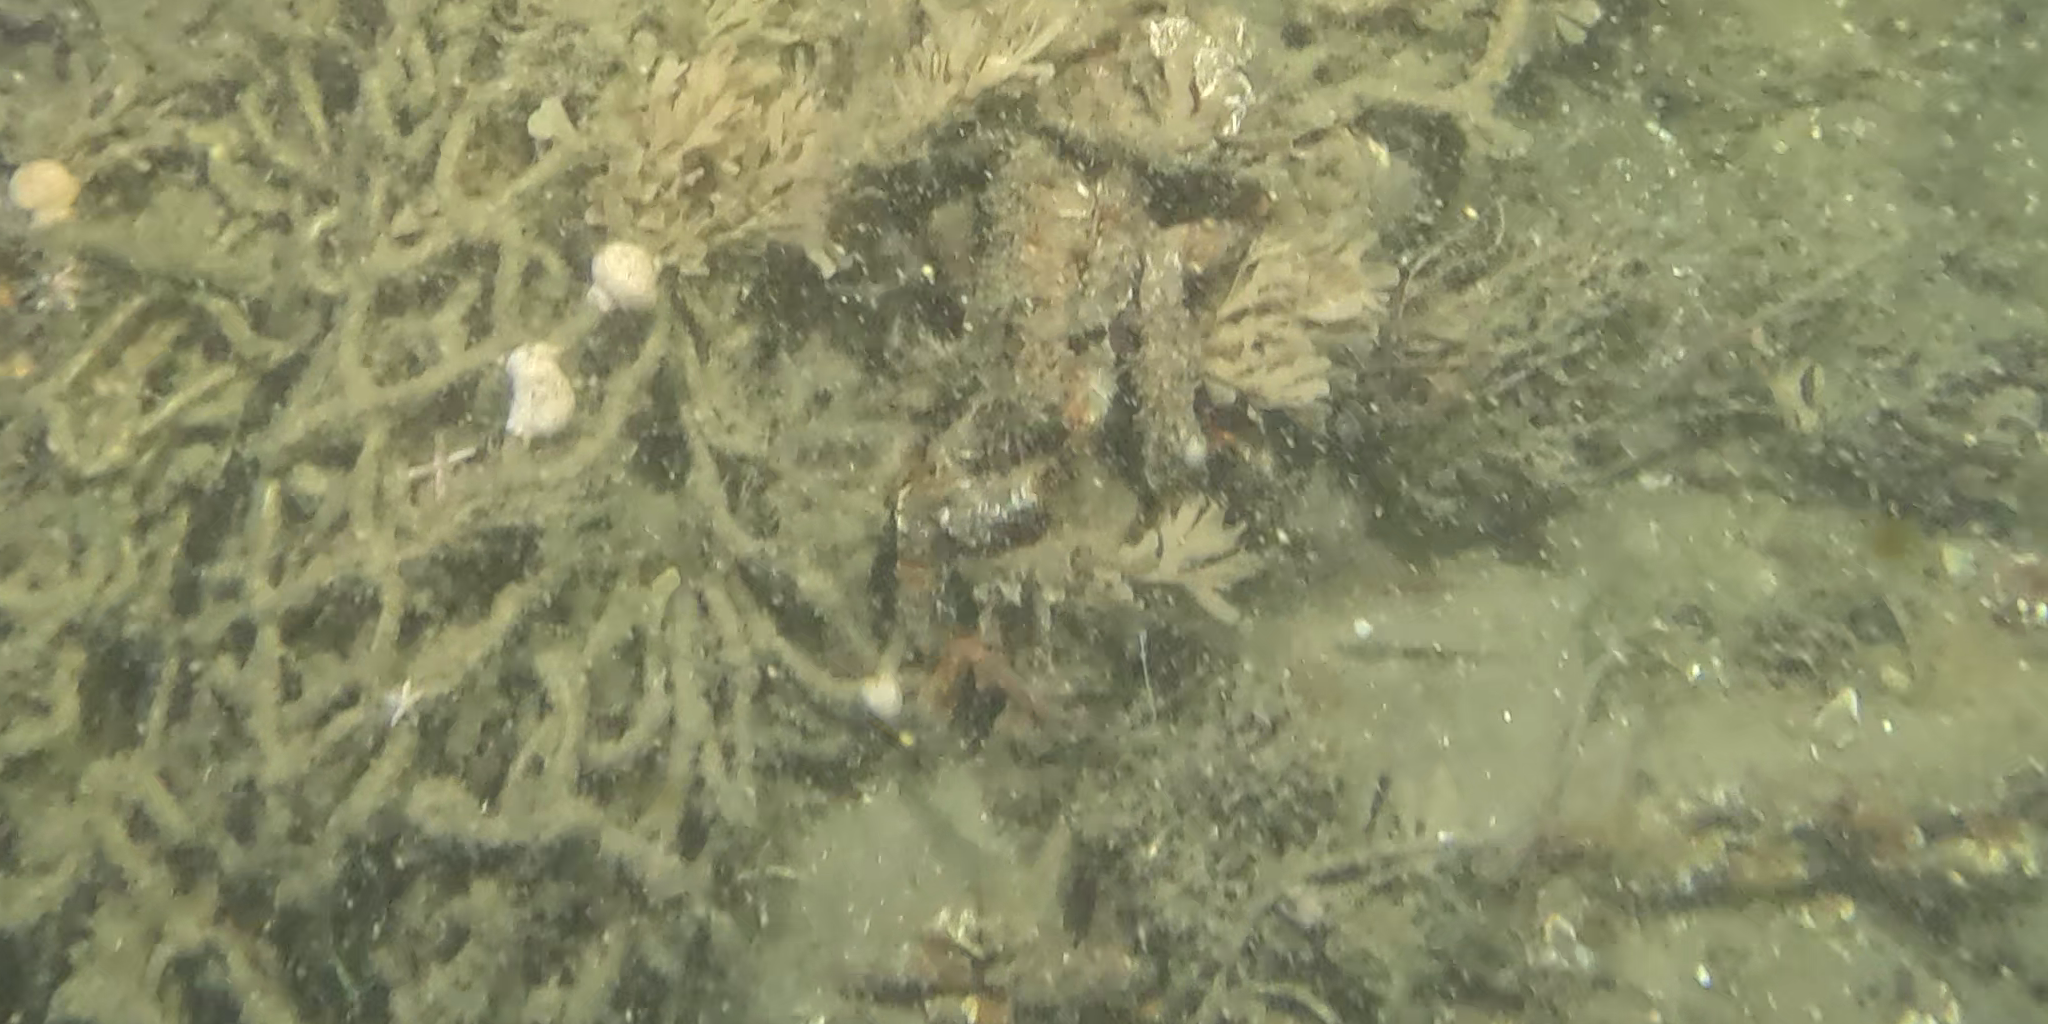
Seabed habitat: stone